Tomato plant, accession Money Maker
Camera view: tilt-top (135 deg); turntable rotation: 120 degrees
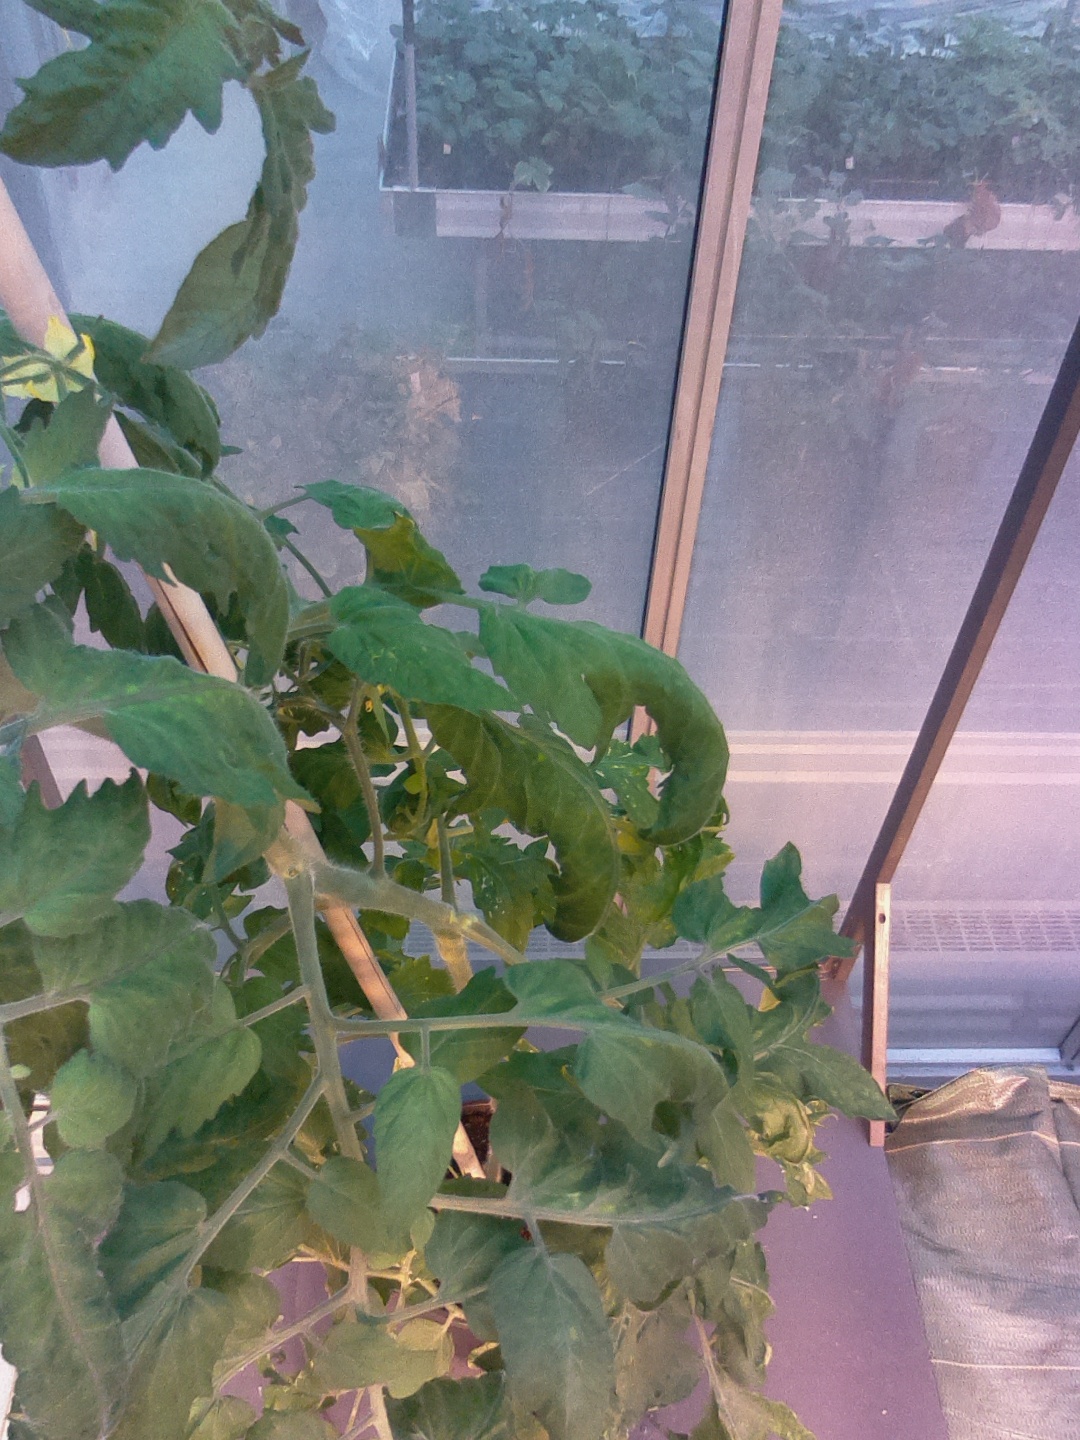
BBCH growth stage 69: End of flowering, 90%-100% of flowers open, more petals falling